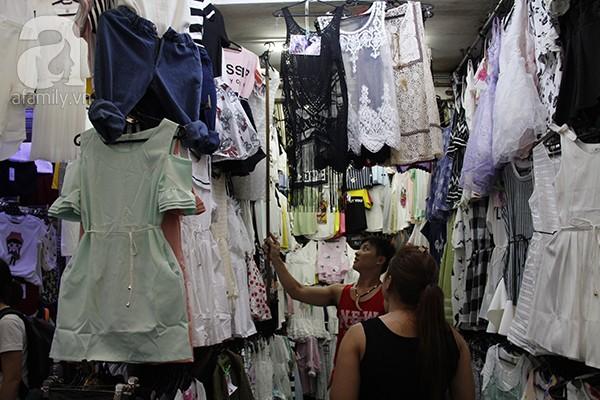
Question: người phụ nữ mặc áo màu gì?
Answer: người phụ nữ mặc áo màu đen